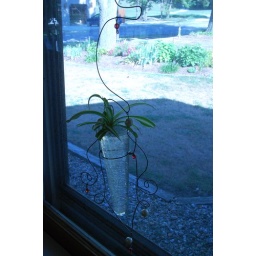
plant in the window